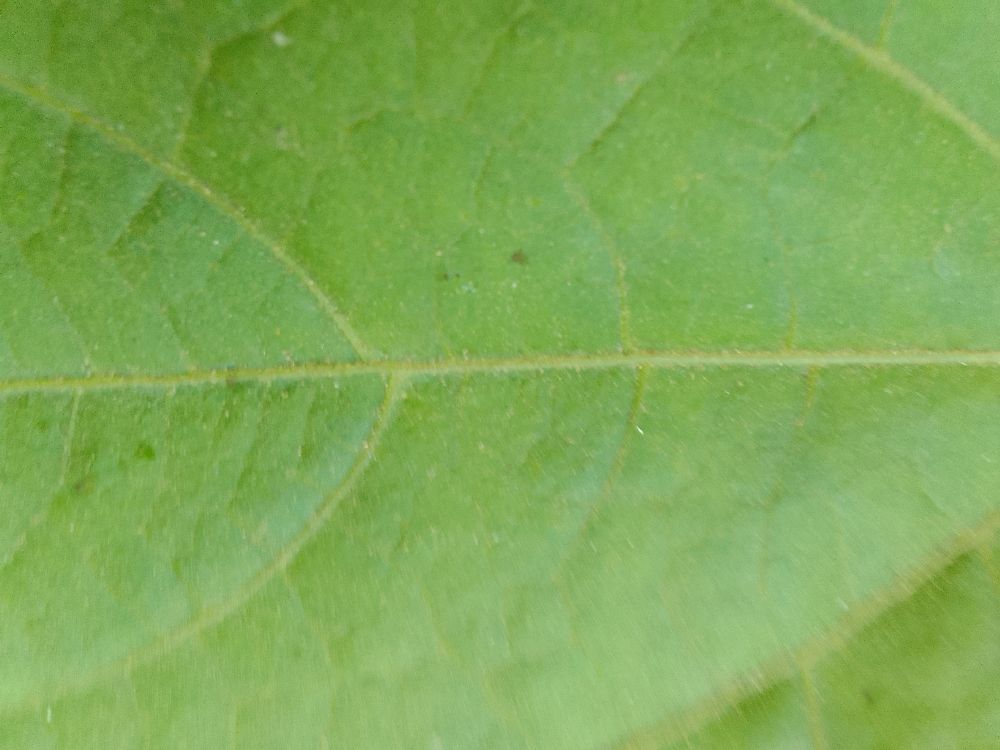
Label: healthy